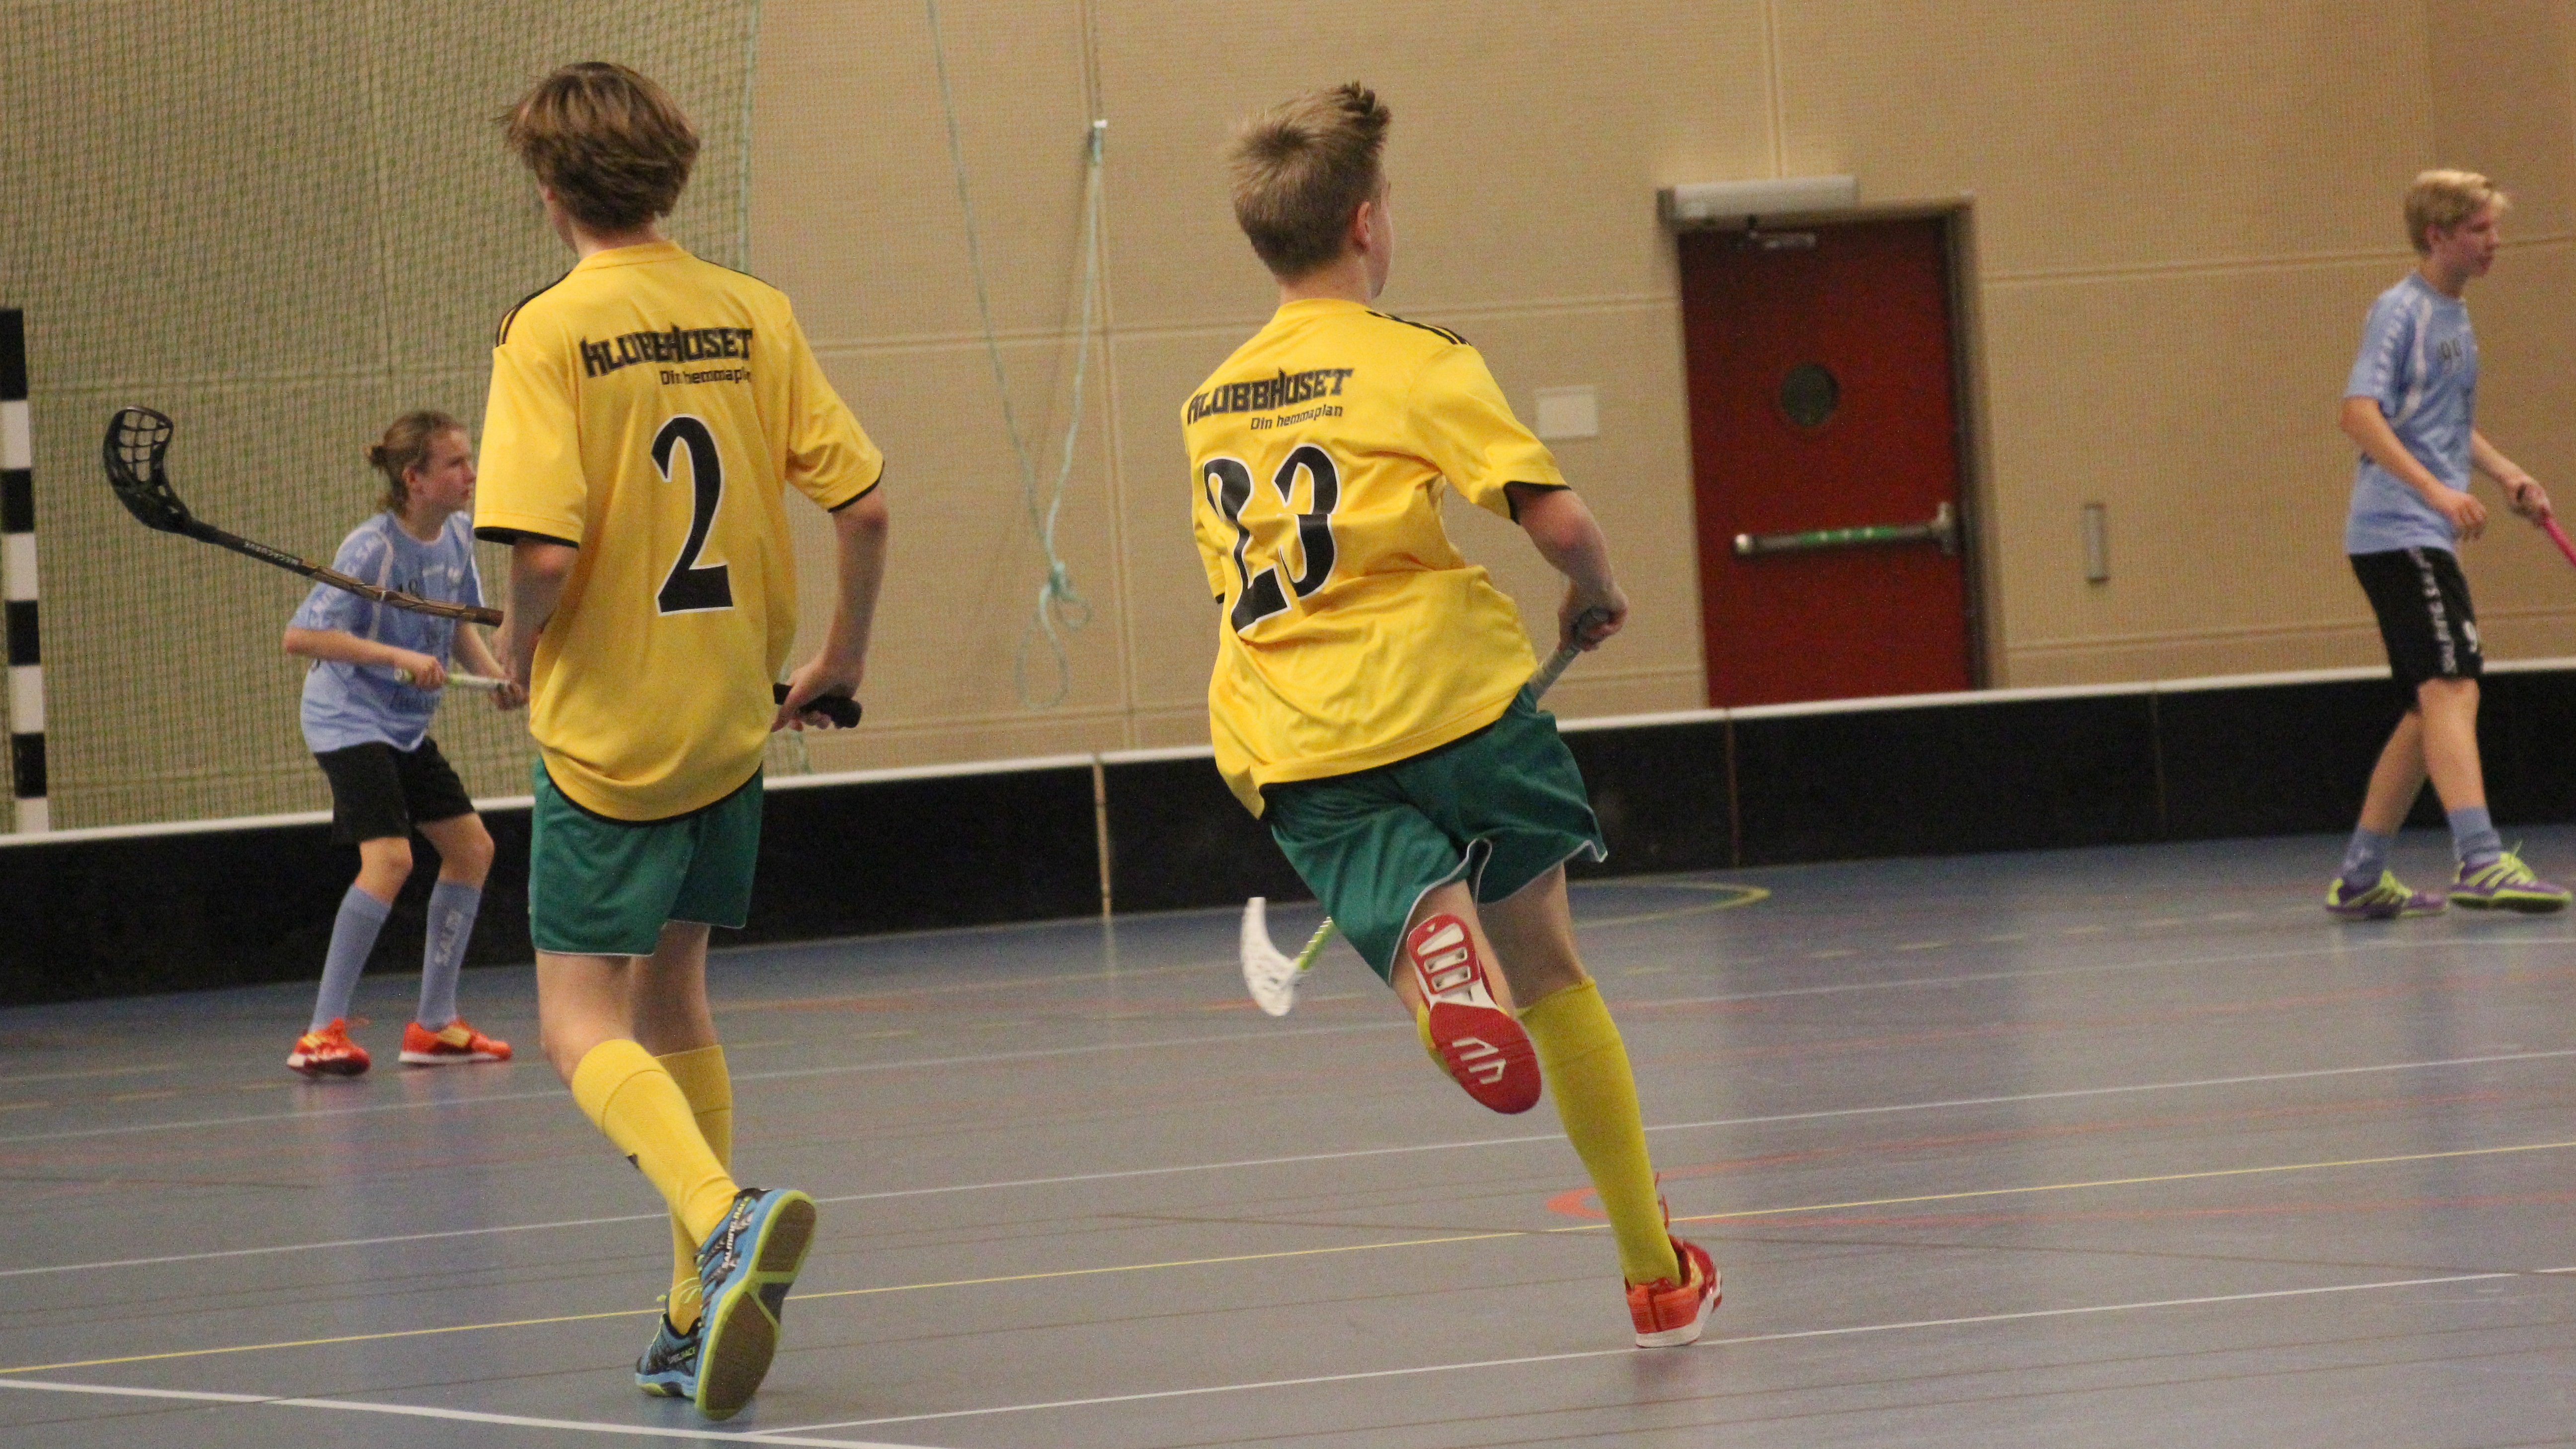
indoor, soccer, movement, player, sports, match, players, ball game, team sport, floorball, futsal, futebol de sal o